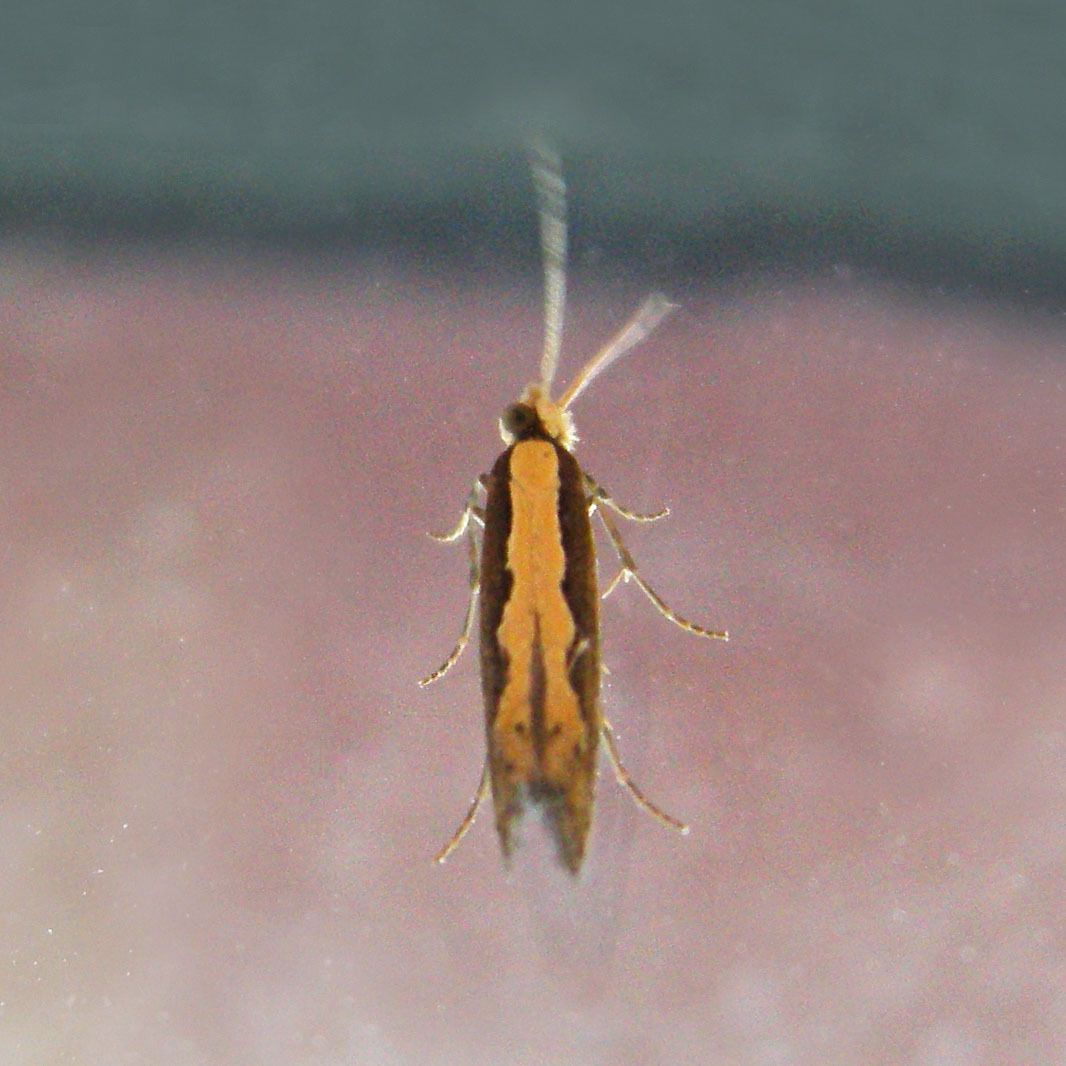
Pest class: diamondback_moth